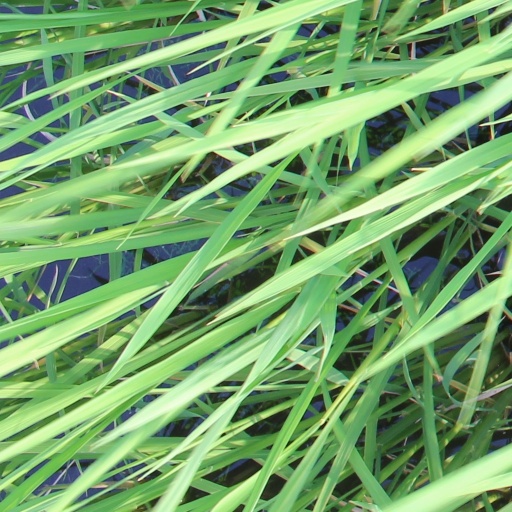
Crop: rice